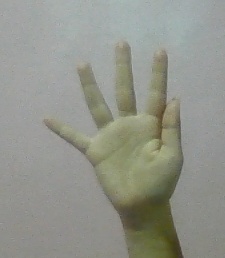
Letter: sheen